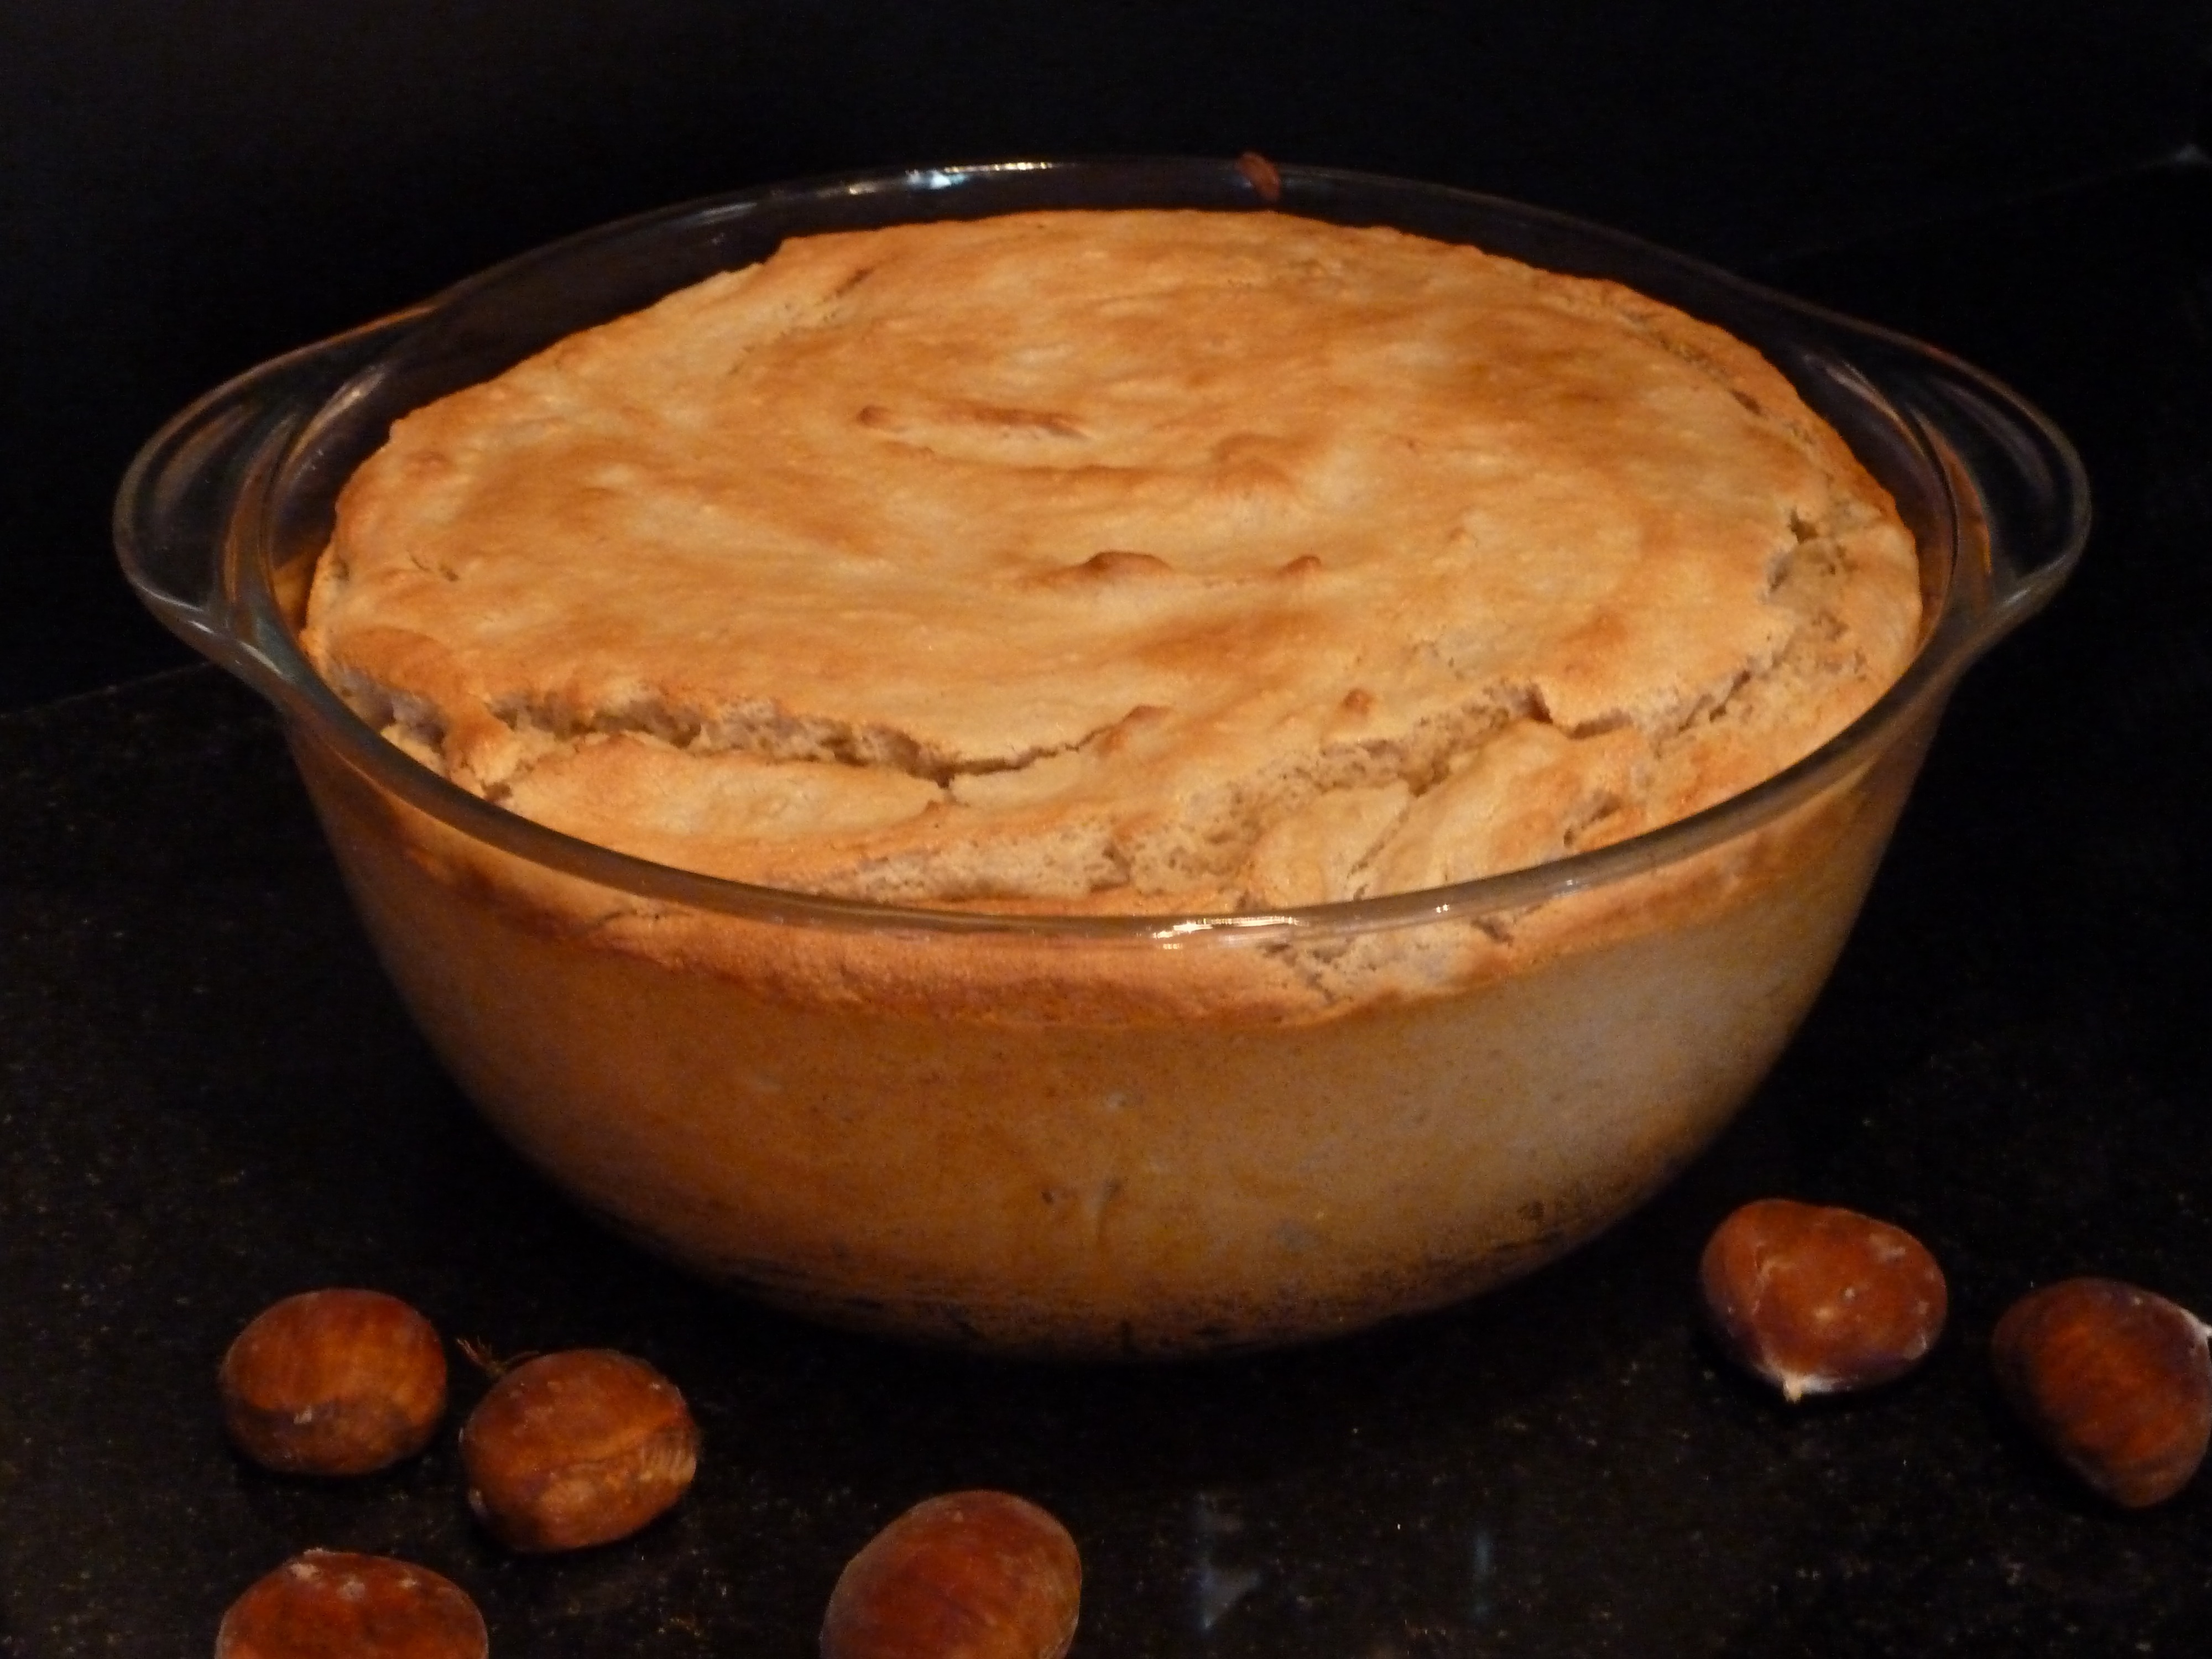
sweet, dish, food, produce, kitchen, dessert, eat, specialty, sweet dish, nutrition, court, casserole, chestnuts, chestnut, baked goods, maroni, sweet chestnuts